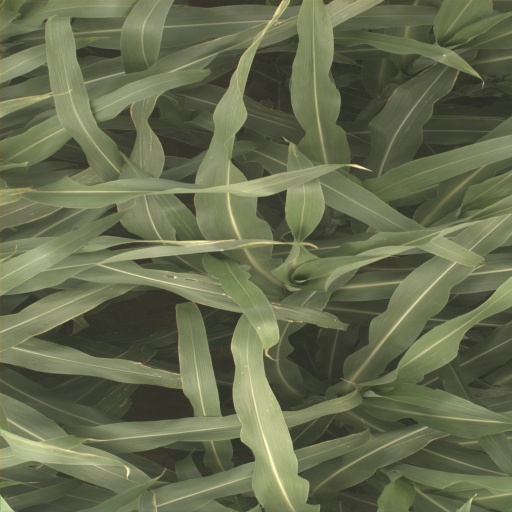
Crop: sorghum